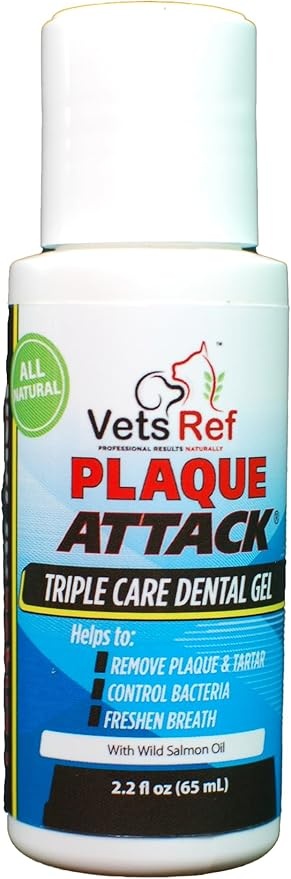
Gel with Wild Salmon Oil. As Seen On TV Pet Dental, Don't Mess with Harsh Chemicals in Your pet's Food or Water, Simply Swipe on Teeth and Your pet's Teeth and Gums Will Improve.
Brand: PlaqueAttackbyVetsRef
Category: Animals & Pet Supplies > Pet Supplies > Pet Oral Care Supplies > Dental Gels